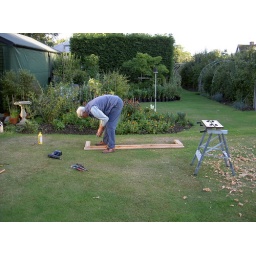
Dad building the new bed for our flat in Petersfield